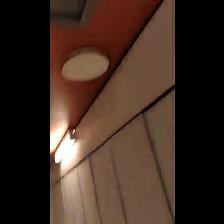
Label: NonHuman